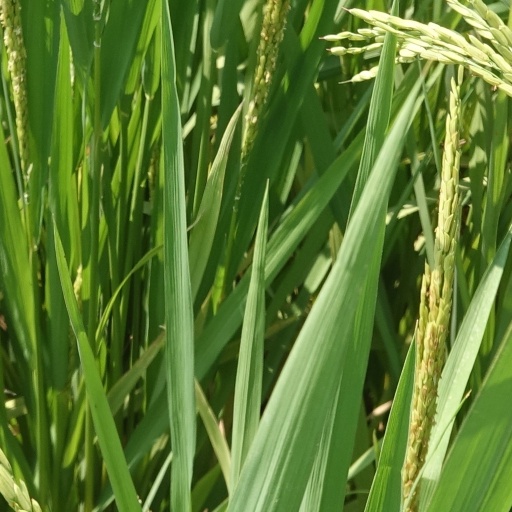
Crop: rice